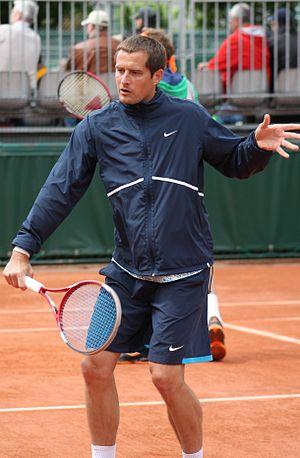
Mikhail Elgin, né le 14 octobre 1981 à Saint-Pétersbourg, est un joueur de tennis professionnel russe, spécialiste du double.